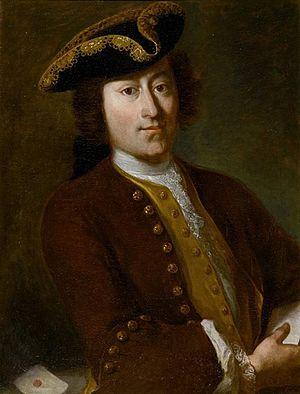
La famille Faesch est une famille d'artisans originaire de Fribourg-en-Brisgau, en Allemagne, et établie vers 1400 à Bâle, en Suisse. Elle obtint dans cette cité le droit de bourgeoisie en 1409 et y compta des membres du Conseil dès 1494.